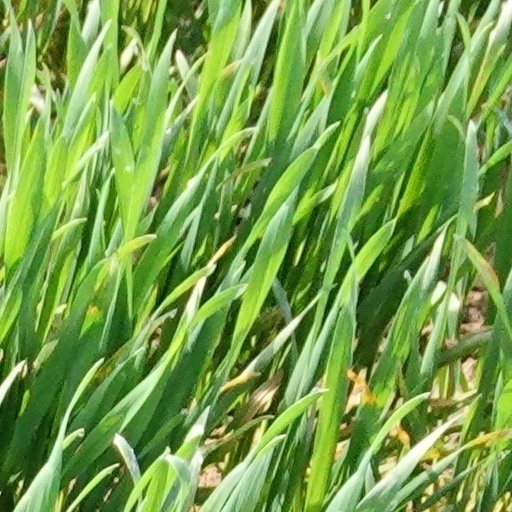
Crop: wheat